Hirvensalo

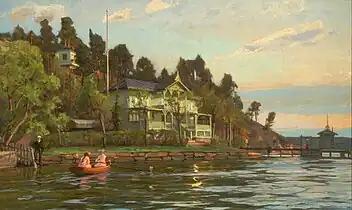
"Scene from Hirvensalo" by Victor Westerholm in 1903

Hirvensalo is an island in the Archipelago Sea, belonging to the city of Turku, Finland. It is divided into 14 districts, the largest ones being Moikoinen, Kukola and Haarla. Most of the island's economic activity is concentrated in the suburb of Moikoinen, which has a school, shops, a Lutheran church, and a post office. The island's total population is approximately 9,000.